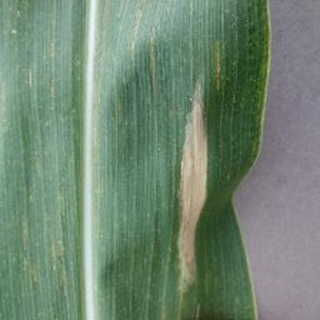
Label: corn_northern_leaf_blight